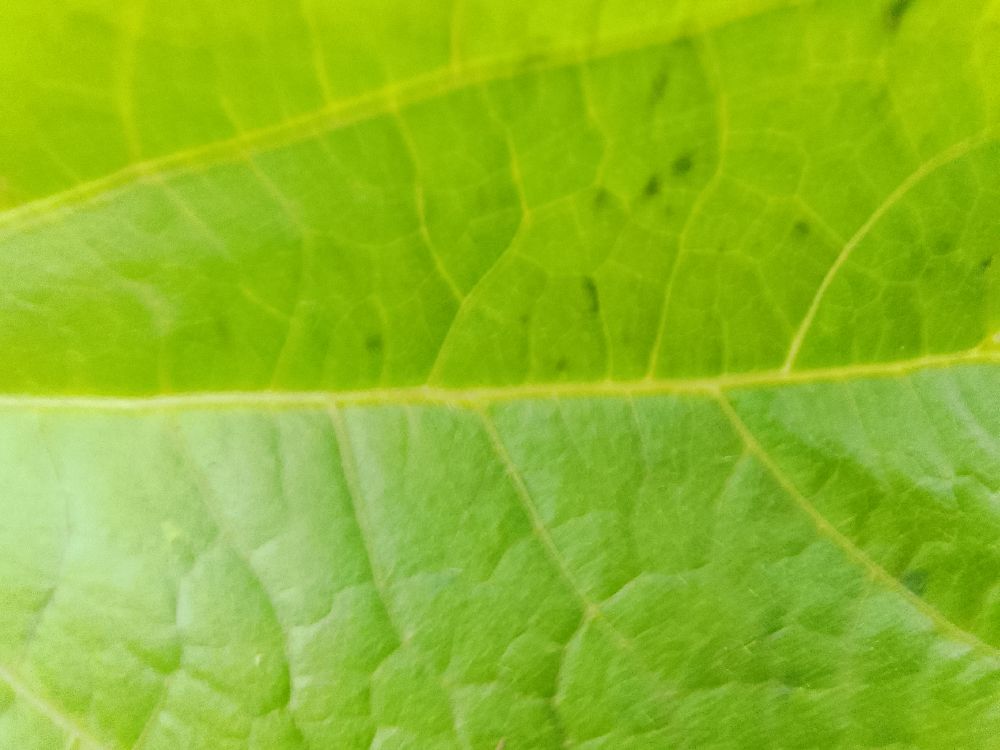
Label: healthy